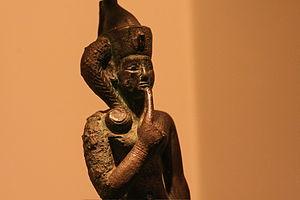
La mèche de l'enfance est un signe distinctif dans l'Égypte antique ; les enfants royaux et les divinités infantiles comme Iounmoutef ou Harpocrate sont représentés avec le crâne rasé et une mèche unique sur le côté de la tête en signe de l'enfance.